Binalong railway station and telegraph office

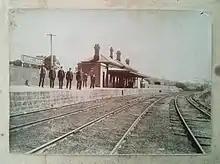
Railway staff at Binalong station

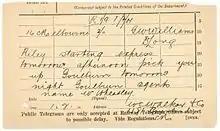
A telegram slip from Binalong telegraph office from February 1901

The southern railway or as it was known at the time 'the Great Southern Railway' was extended from Bowning to Binalong in November 1876 and then to Harden (at that time named Murrumburrah) in March 1877. The well known Amos Brothers had the contract for the extension works. The first train arrived in Binalong on Wednesday 2 November 1876 after the 14 mile stretch of track from Bowning was opened. The two engine train consisted of 20 carriages when it stopped at the contractor's camp just outside Bowning. Here Alexander Amos and his employees joined various dignitaries in a luncheon to celebrate this portion of track's completion. The train then moved on to Binalong where despite the importance of the event there was little recognition by the Binalong townsfolk. The day before, John Whitton, Engineer-in-Charge for the New South Wales Railways, inspected the track and was reportedly extremely pleased at the excellence of the work that was 'unsurpassed, if even equalled, by any other portion of the existing railways'.